Ivan Corea

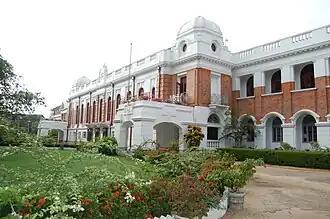
The Ivan Corea attended the Royal College, Colombo.

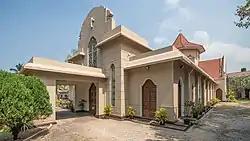
St. Luke's Church, Borella, Colombo, Sri Lanka, a typical Protestant, Anglican Church belonging to the Church of Ceylon – designed entirely by Corea

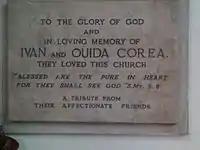
The plaque near the altar at St. Luke's Church remembering the work of Ivan Corea, the longest-serving vicar of the church and his wife Ouida Corea.

Ivan Corea was born in Chilaw, Ceylon, to James Alfred Ernest Corea and Letitia Grace Alice Seneviratne. His uncles were the freedom fighters Charles Edgar Corea and Victor Corea, who founded the Chilaw Association and the Ceylon National Congress. Ivan Corea was a direct descendant of King Dominicus Corea, (also known as Edirille Rala). He was crowned King of Kotte and Sitawaka by Vimala Dharma Suriya, King of Kandy, in 1596. Mahatma Gandhi met James Corea when he was hosted by the Corea family in Chilaw, on his first and only visit to Ceylon in 1927.